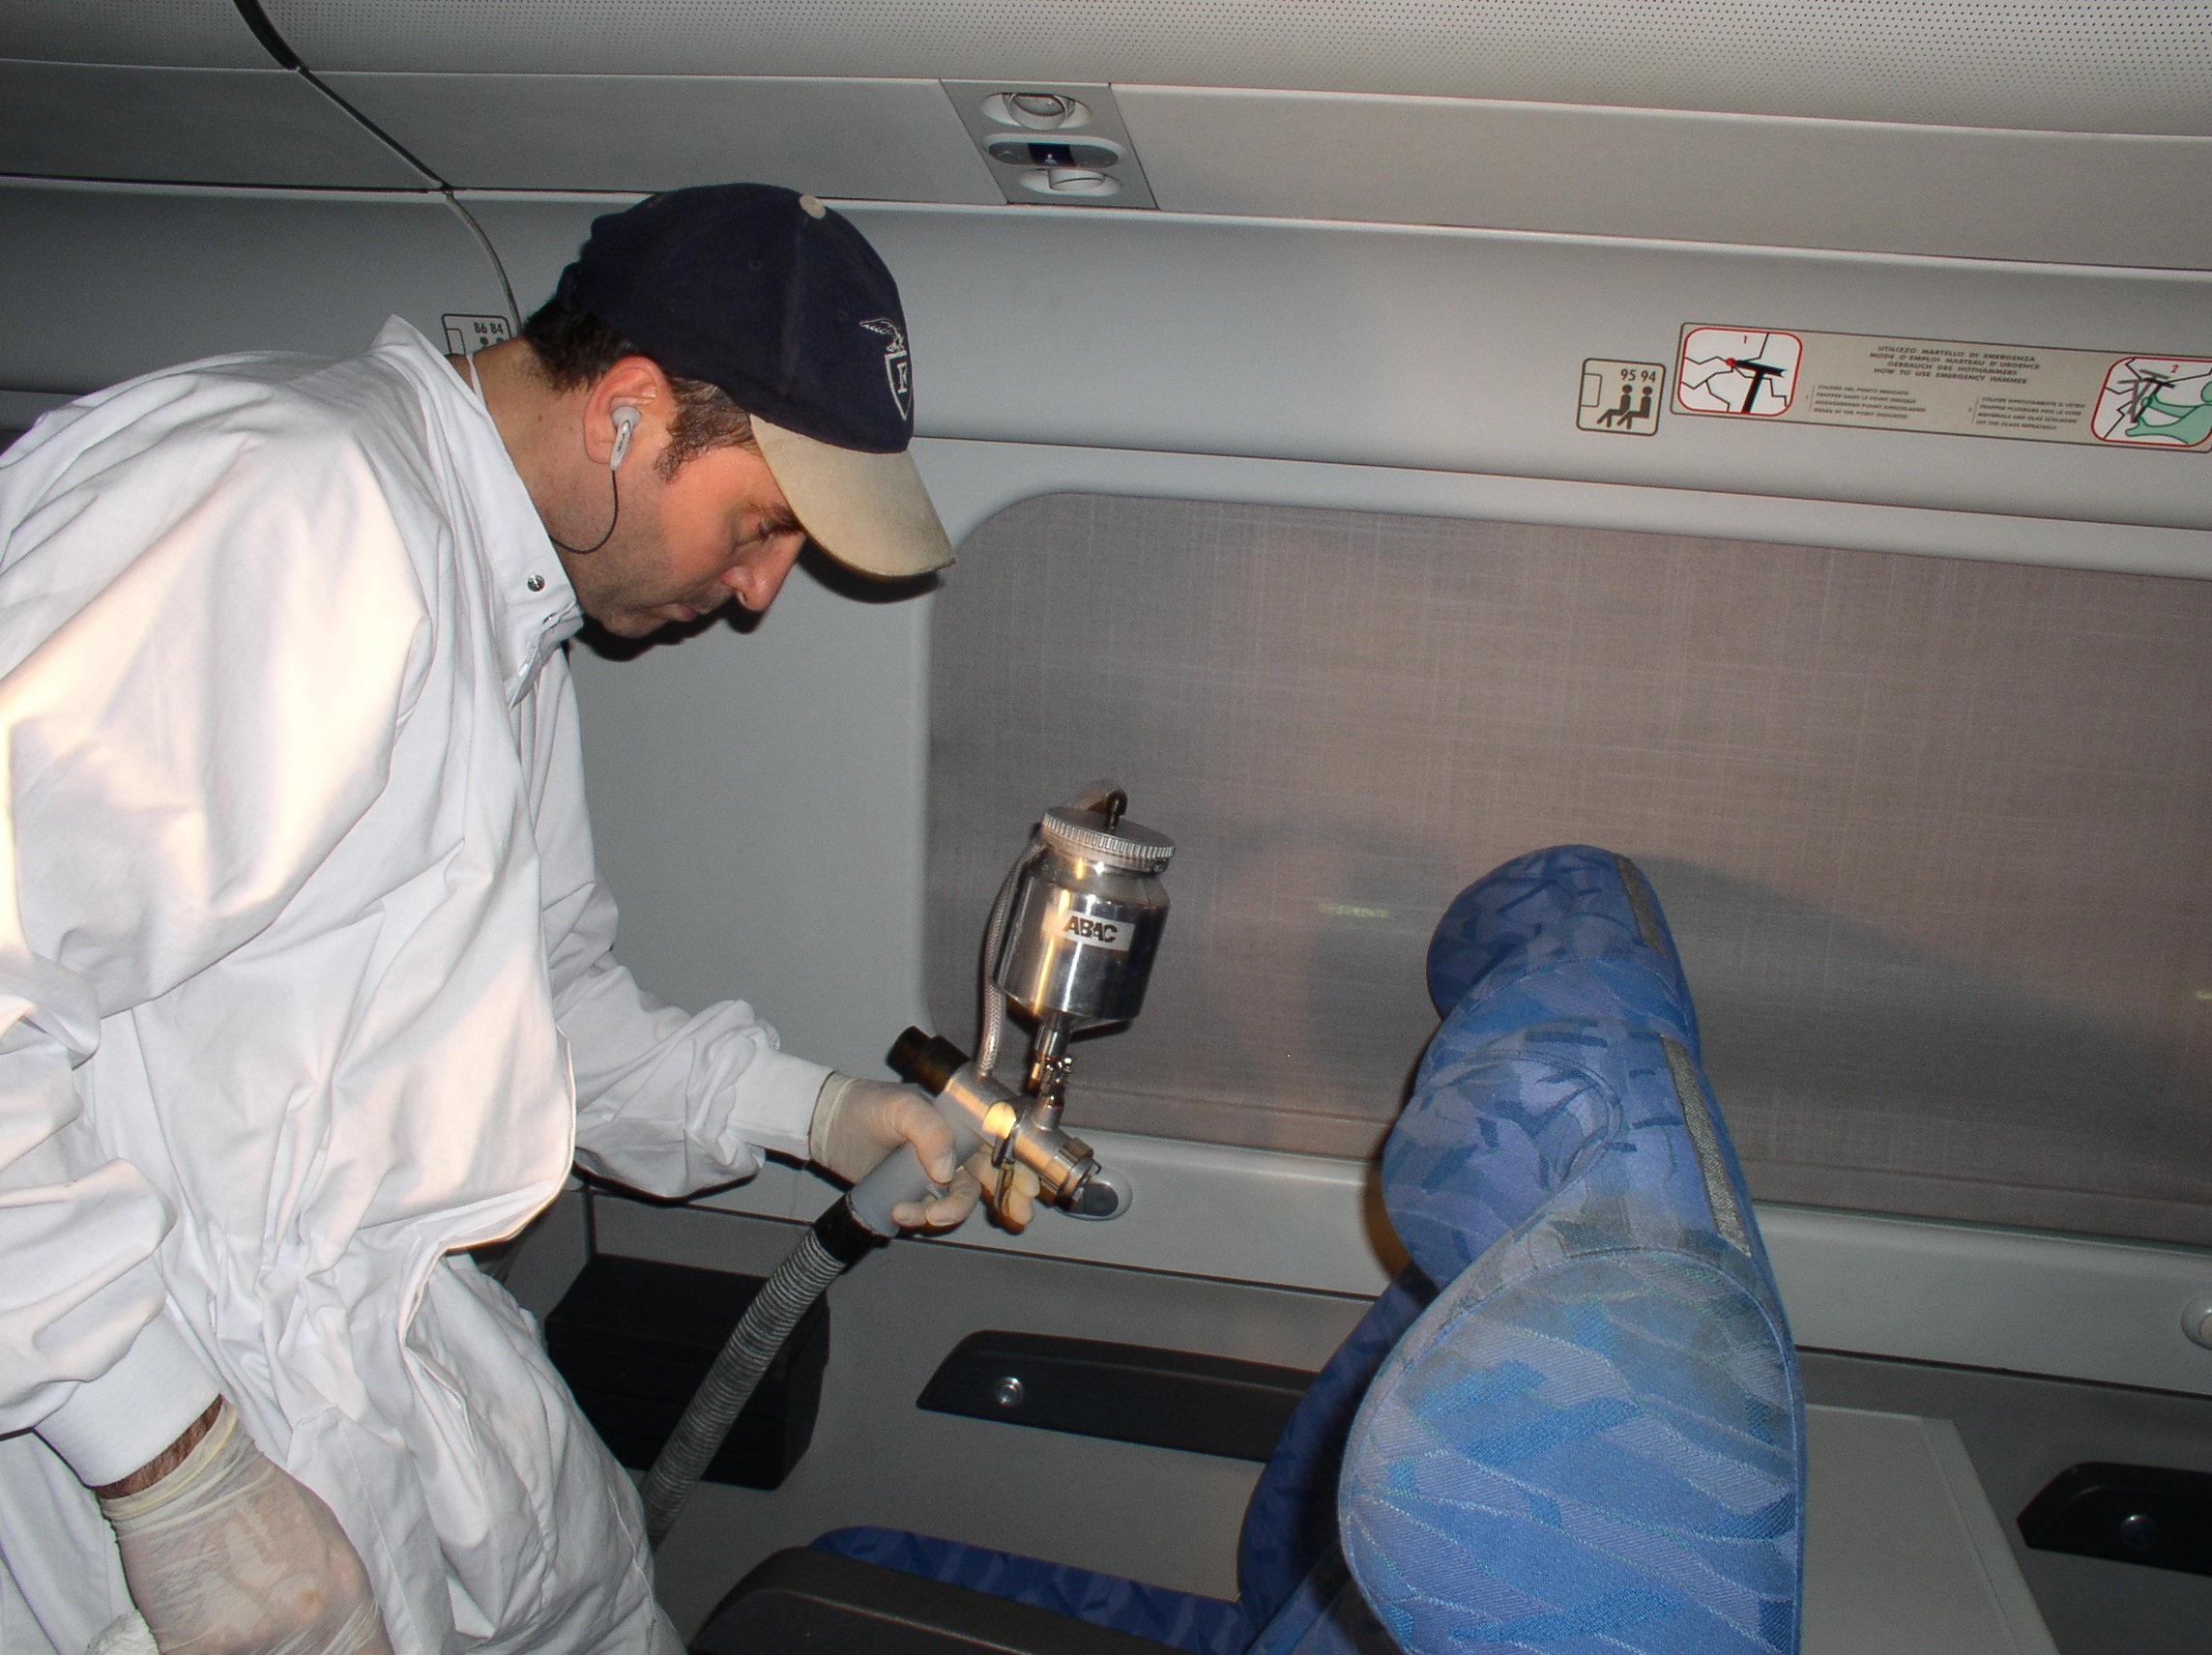
person, uomo, pistola, vernice